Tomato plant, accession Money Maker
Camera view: bottom (45 deg); turntable rotation: 240 degrees
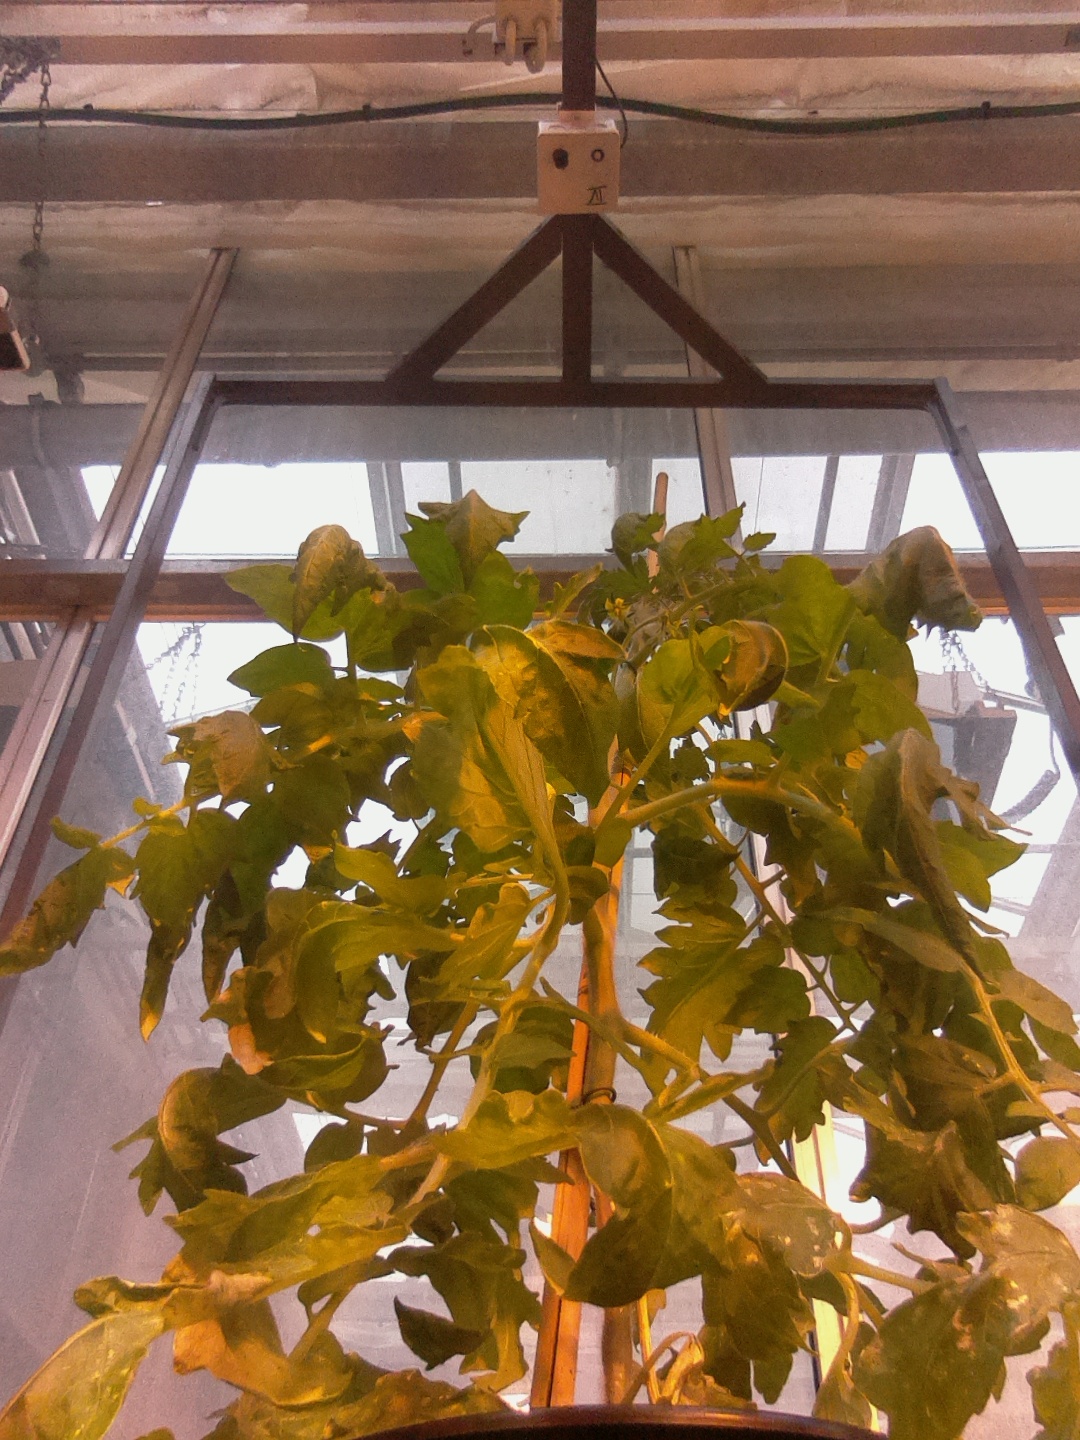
BBCH growth stage 70: Fruits at the main stem or branches visibles